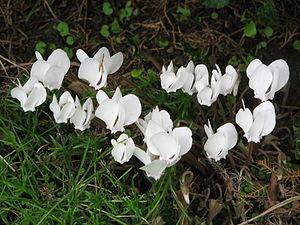
Cyclamen de Naples à fleurs blanches
Cyclamen hederifolium Aiton, le cyclamen de Naples, est originaire du nord du bassin méditerranéen, du sud-est de la France à la Turquie. On le rencontre aussi en Corse, en Sardaigne, en Sicile, en Crète et sur pas mal d'autres îles grecques. Le cyclamen de Naples pousse dans des biotopes très variés : forêts, garrigues et rocailles, du niveau de la mer jusqu'à 1300 m d'altitude. Cette espèce est par ailleurs naturalisée dans l'ouest de la France et en Grande-Bretagne.